Virgen del Cortijo (Madrid Metro)

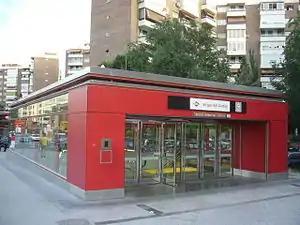

Virgen del Cortijo is a station on Line 1 of the Metro Ligero. It is located in fare Zone A.